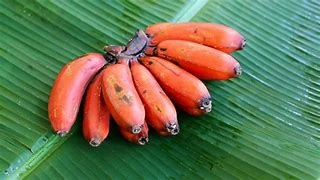
Label: banana